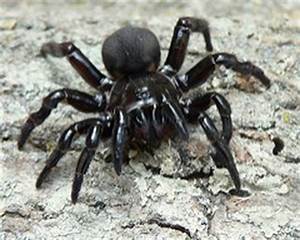
Label: ragno